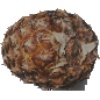
Label: Pineapple 1